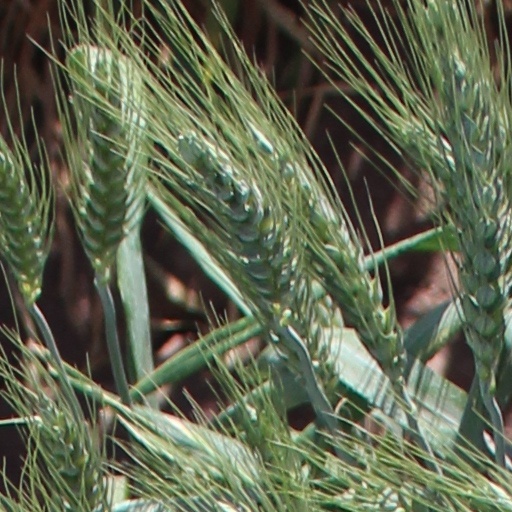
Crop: wheat